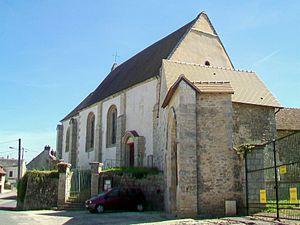
Vue de l'église depuis le nord-ouest
La Chapelle-en-Vexin est une commune française située dans le département du Val-d'Oise, en région Île-de-France.